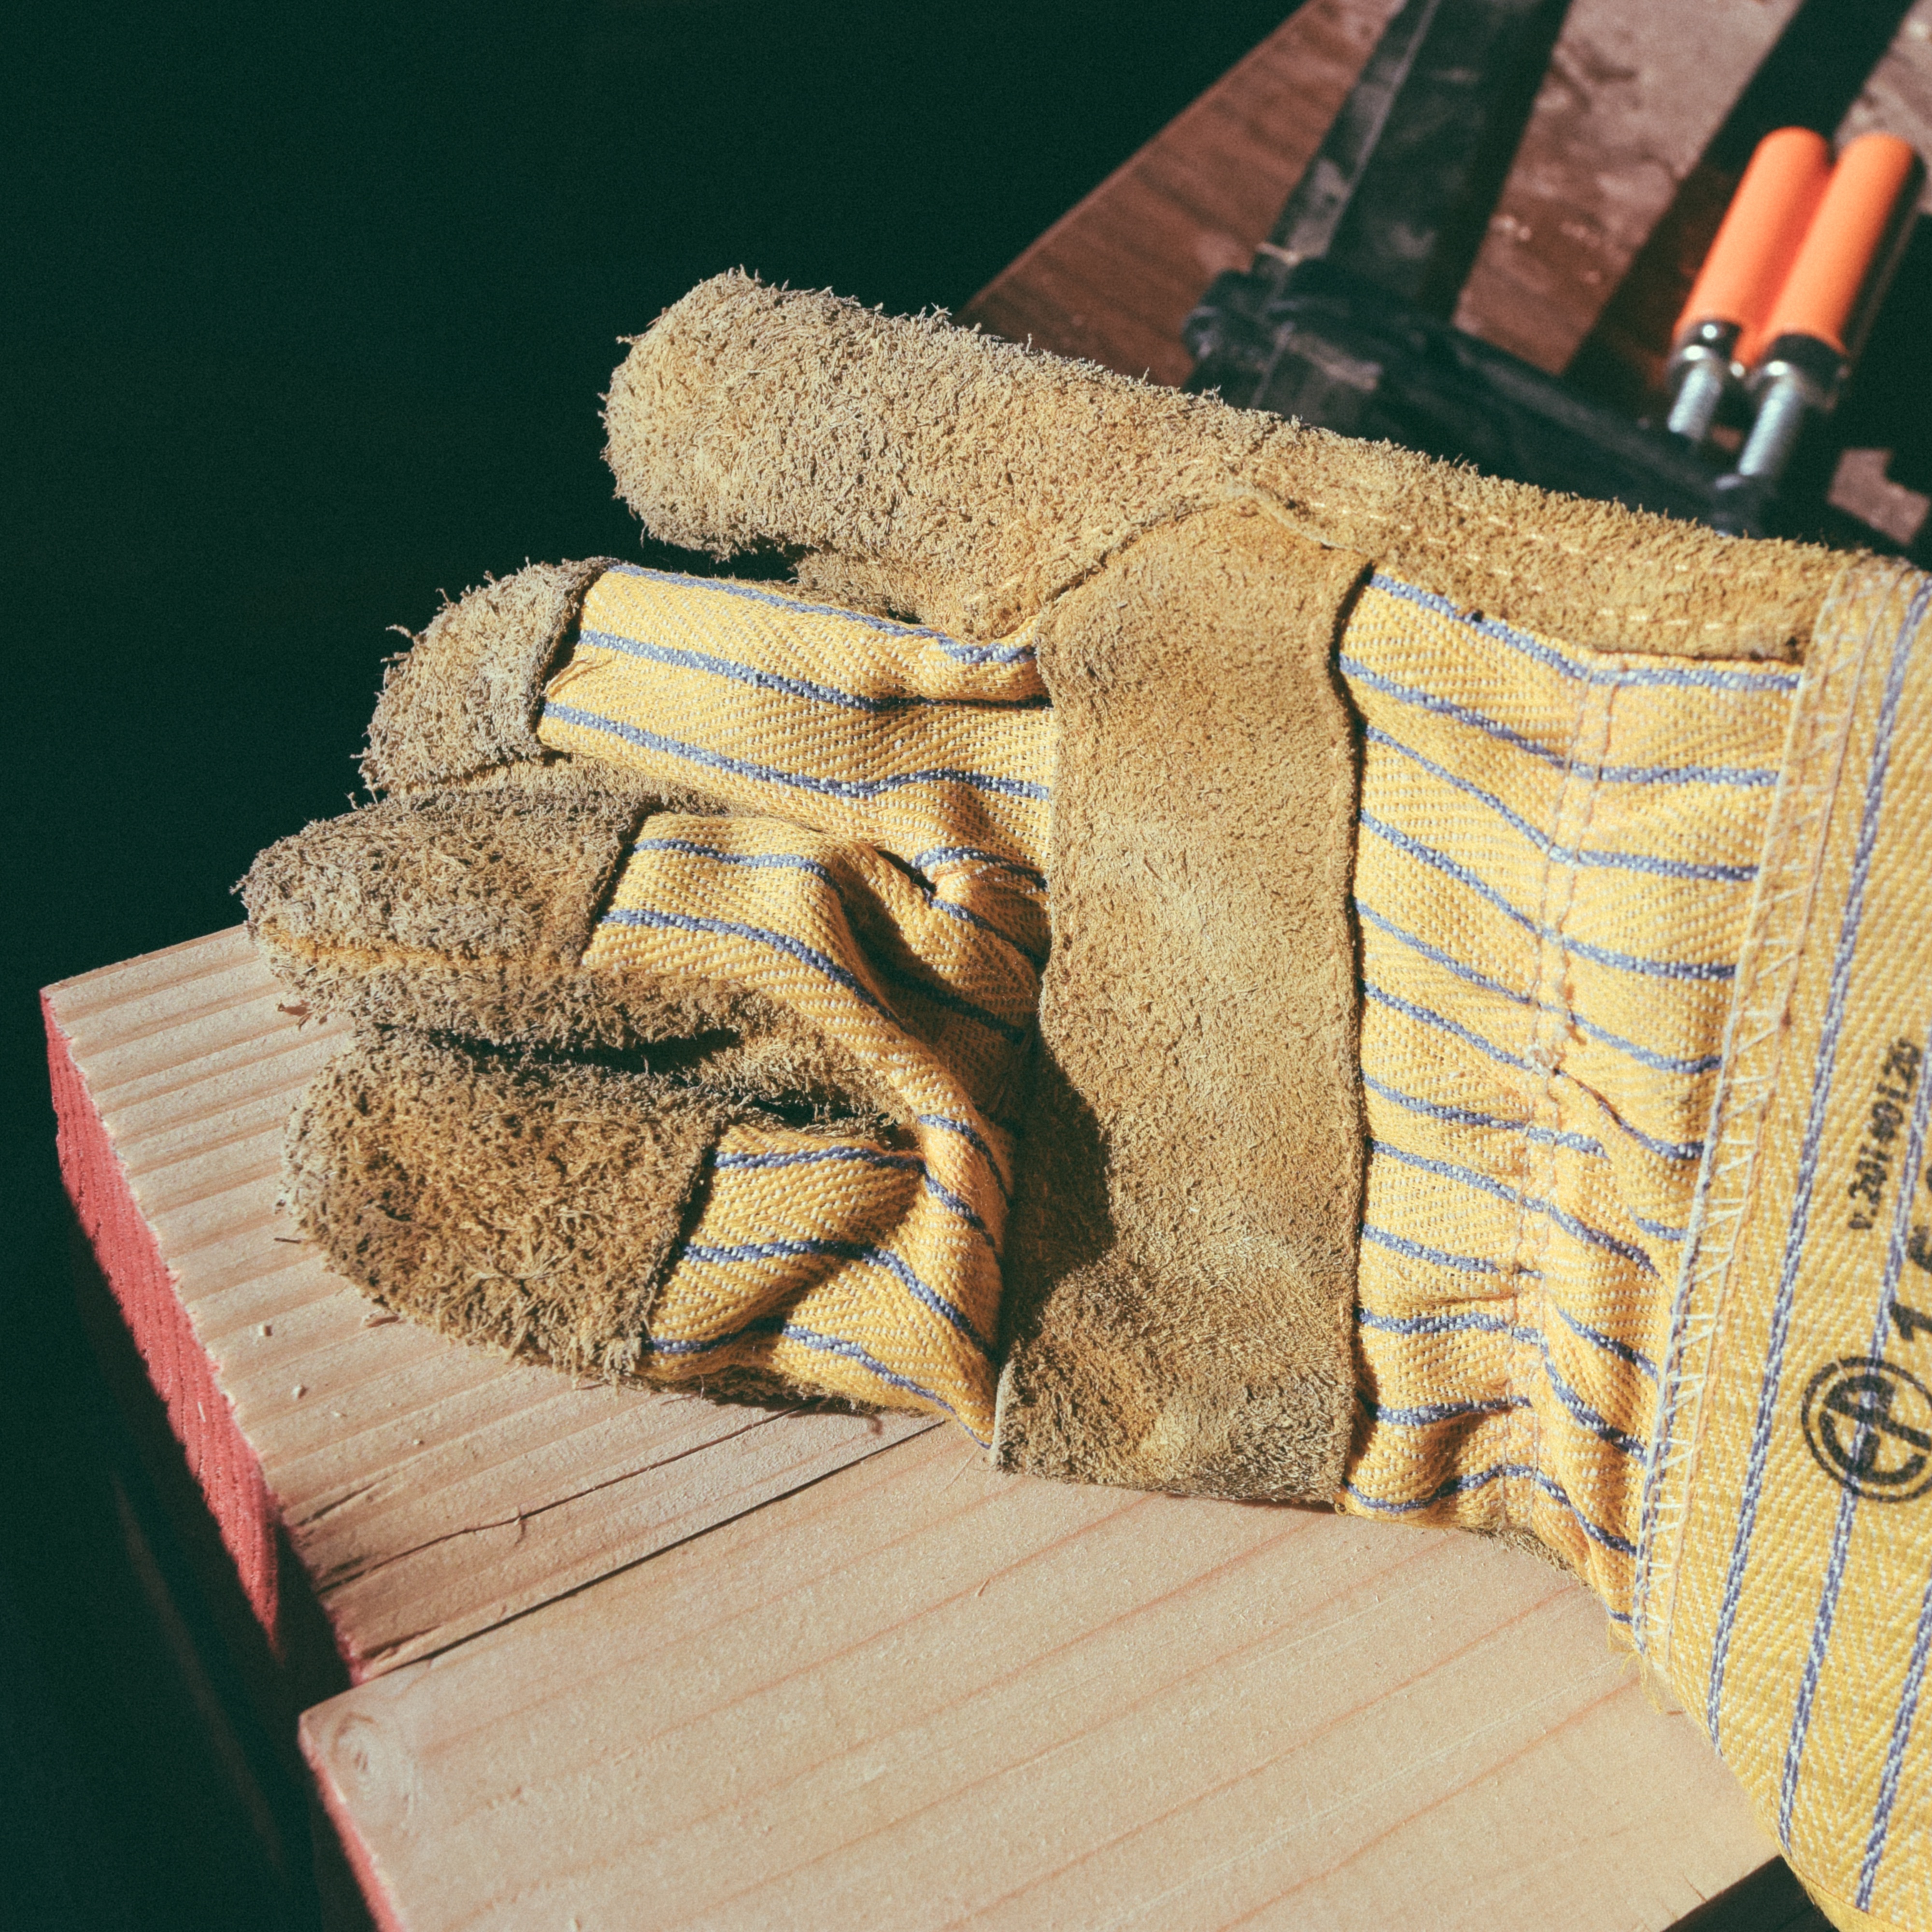
wood, pattern, material, textile, art, design